Jackfruit

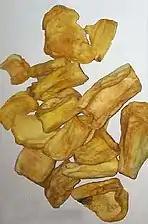
Chips ("Kripik nangka"; Indonesia)

The species has expanded excessively because its fruits, which naturally fall to the ground and open, are eagerly eaten by small mammals, such as the common marmoset and coati. The seeds are then dispersed by these animals, spreading jackfruit trees that compete for space with native tree species. The supply of jackfruit has allowed the marmoset and coati populations to expand. Since both prey opportunistically on bird eggs and nestlings, the increases in marmoset and coati populations are detrimental to local birds.